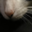
Label: cat